Quebec Route 389

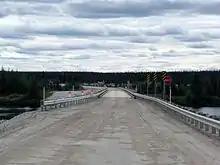
Route 389 between Fire Lake and Mont Wright

Distance: 67 km Type of surface: gravel: bad condition, very narrow and twistyApprox. Driving Time: 1 h 00 minSpeed Limit: 70 km/h